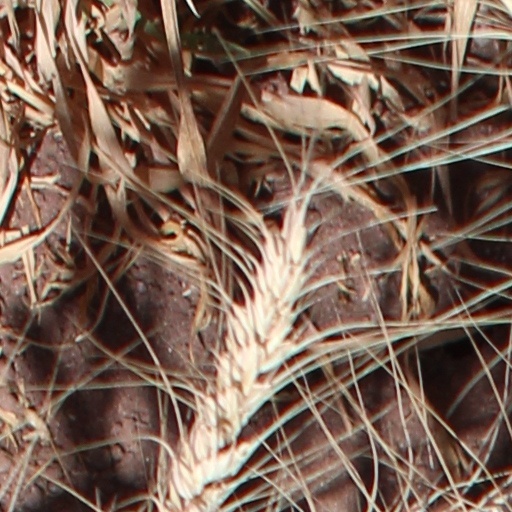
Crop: wheat